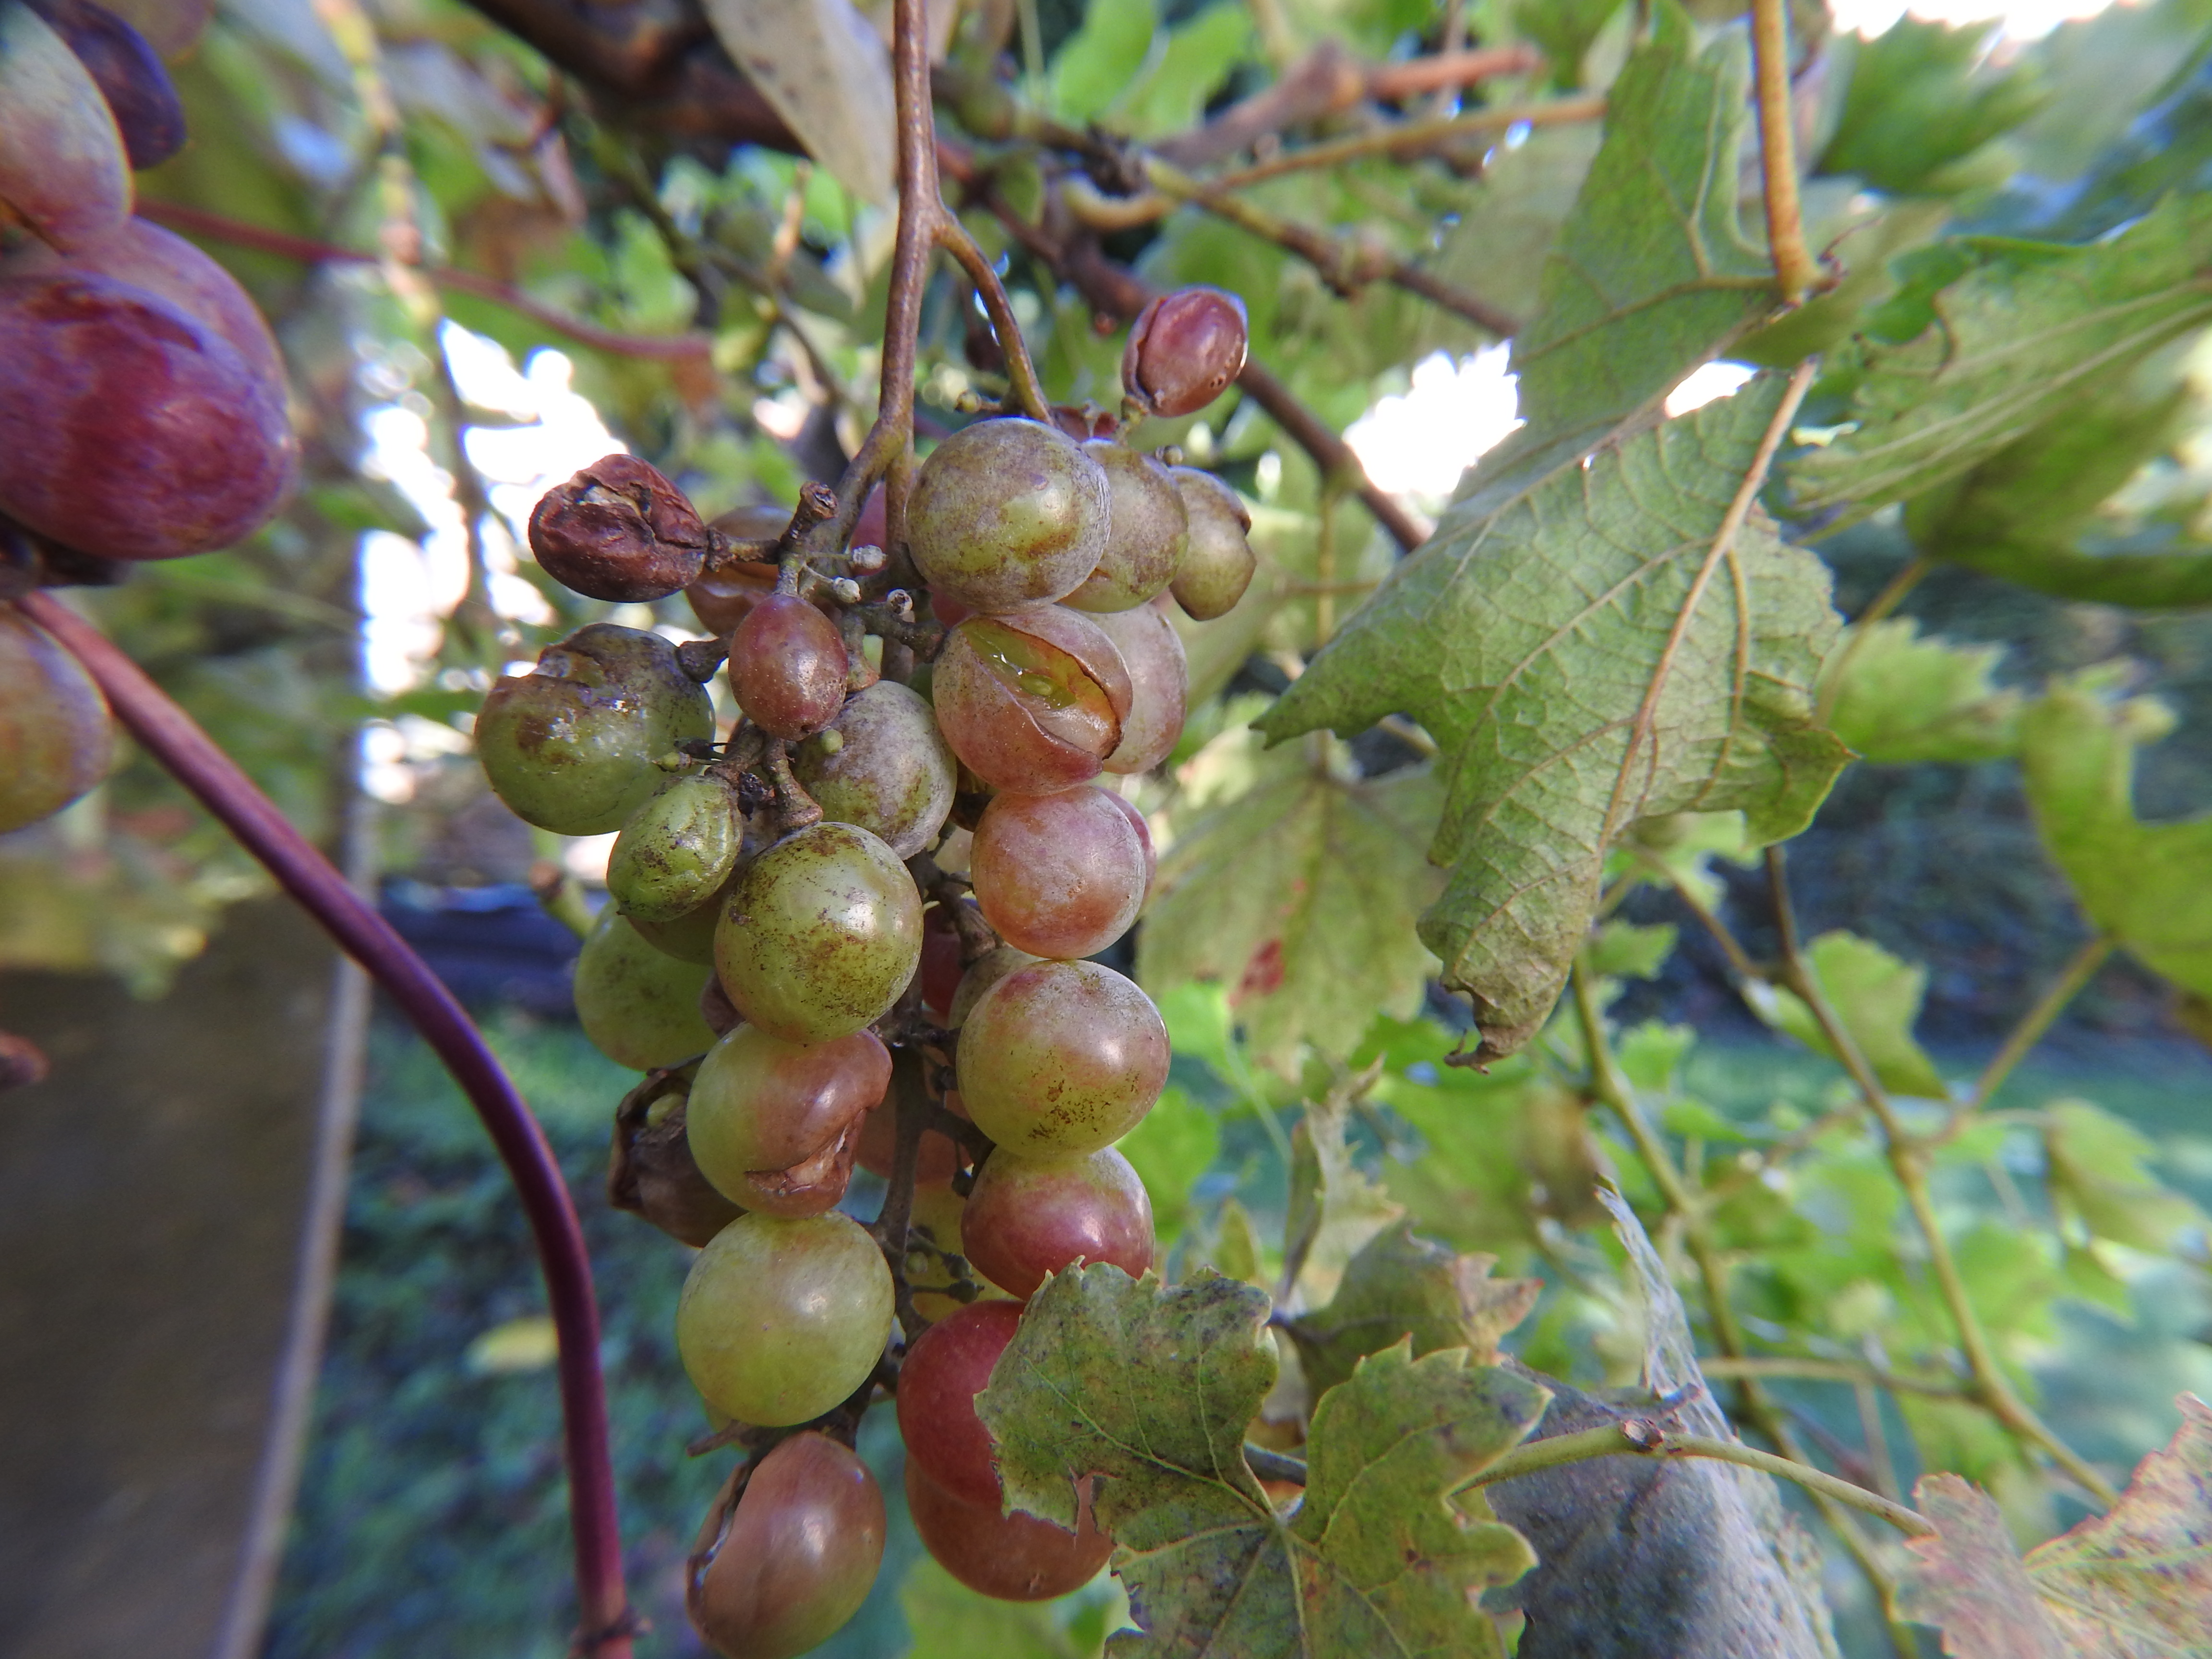
nature, plant, flower, grape, fruit, food, seedless fruit, flowering plant, Davidson's Plum, fruit tree, grapevine family, tree, vitis, currant, gooseberry, produce